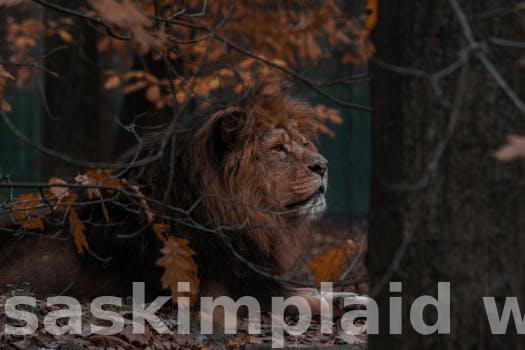
Label: Watermark